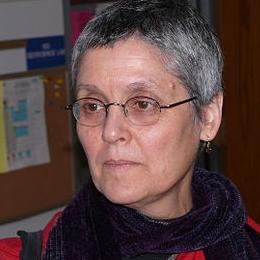
Age: 62